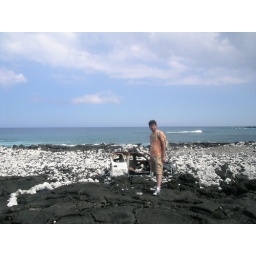
A trip over the lava field...to a black sand beach